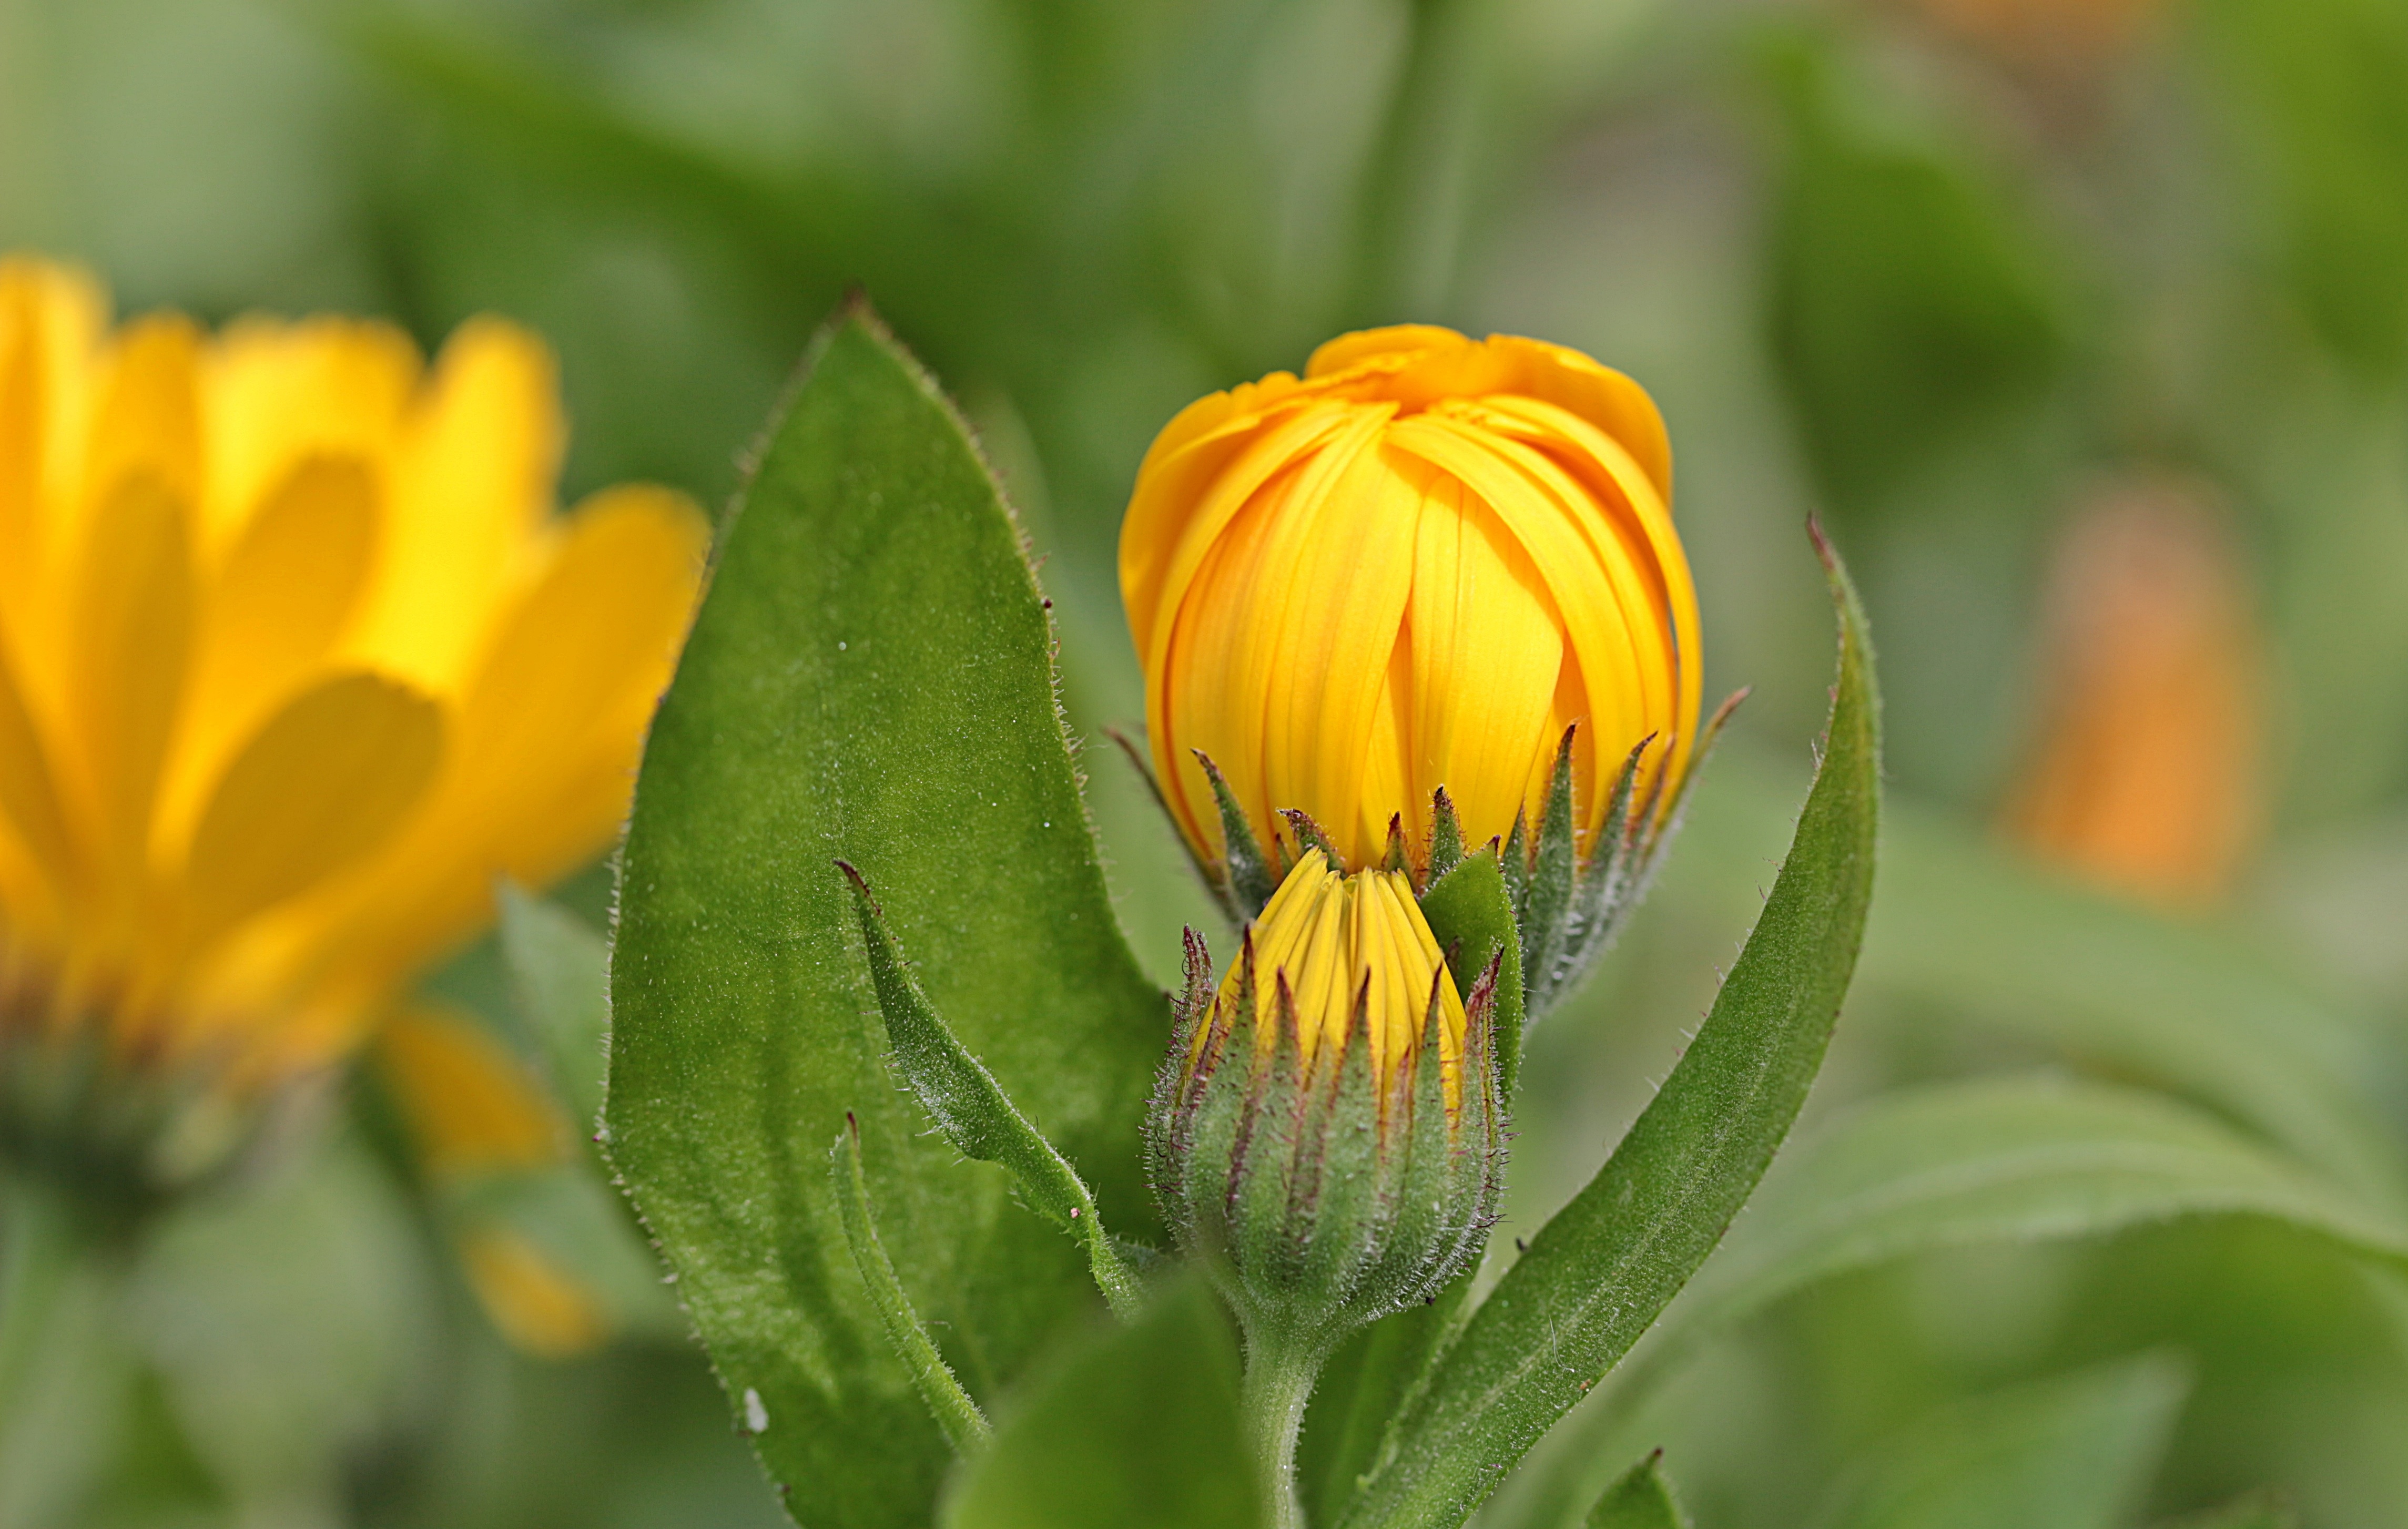
nature, open, plant, field, flower, petal, botany, yellow, garden, flora, wildflower, close up, gardening, bud, flower garden, marigold, composites, medicinal plant, macro photography, flowering plant, daisy family, calendula, naturopathy, land plant